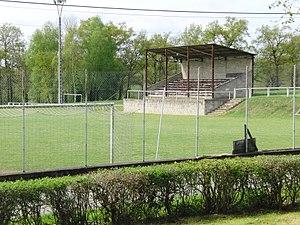
Stade de Peyrat-la-Nonière
Peyrat-la-Nonière est une commune française située dans le département de la Creuse en région Nouvelle-Aquitaine.